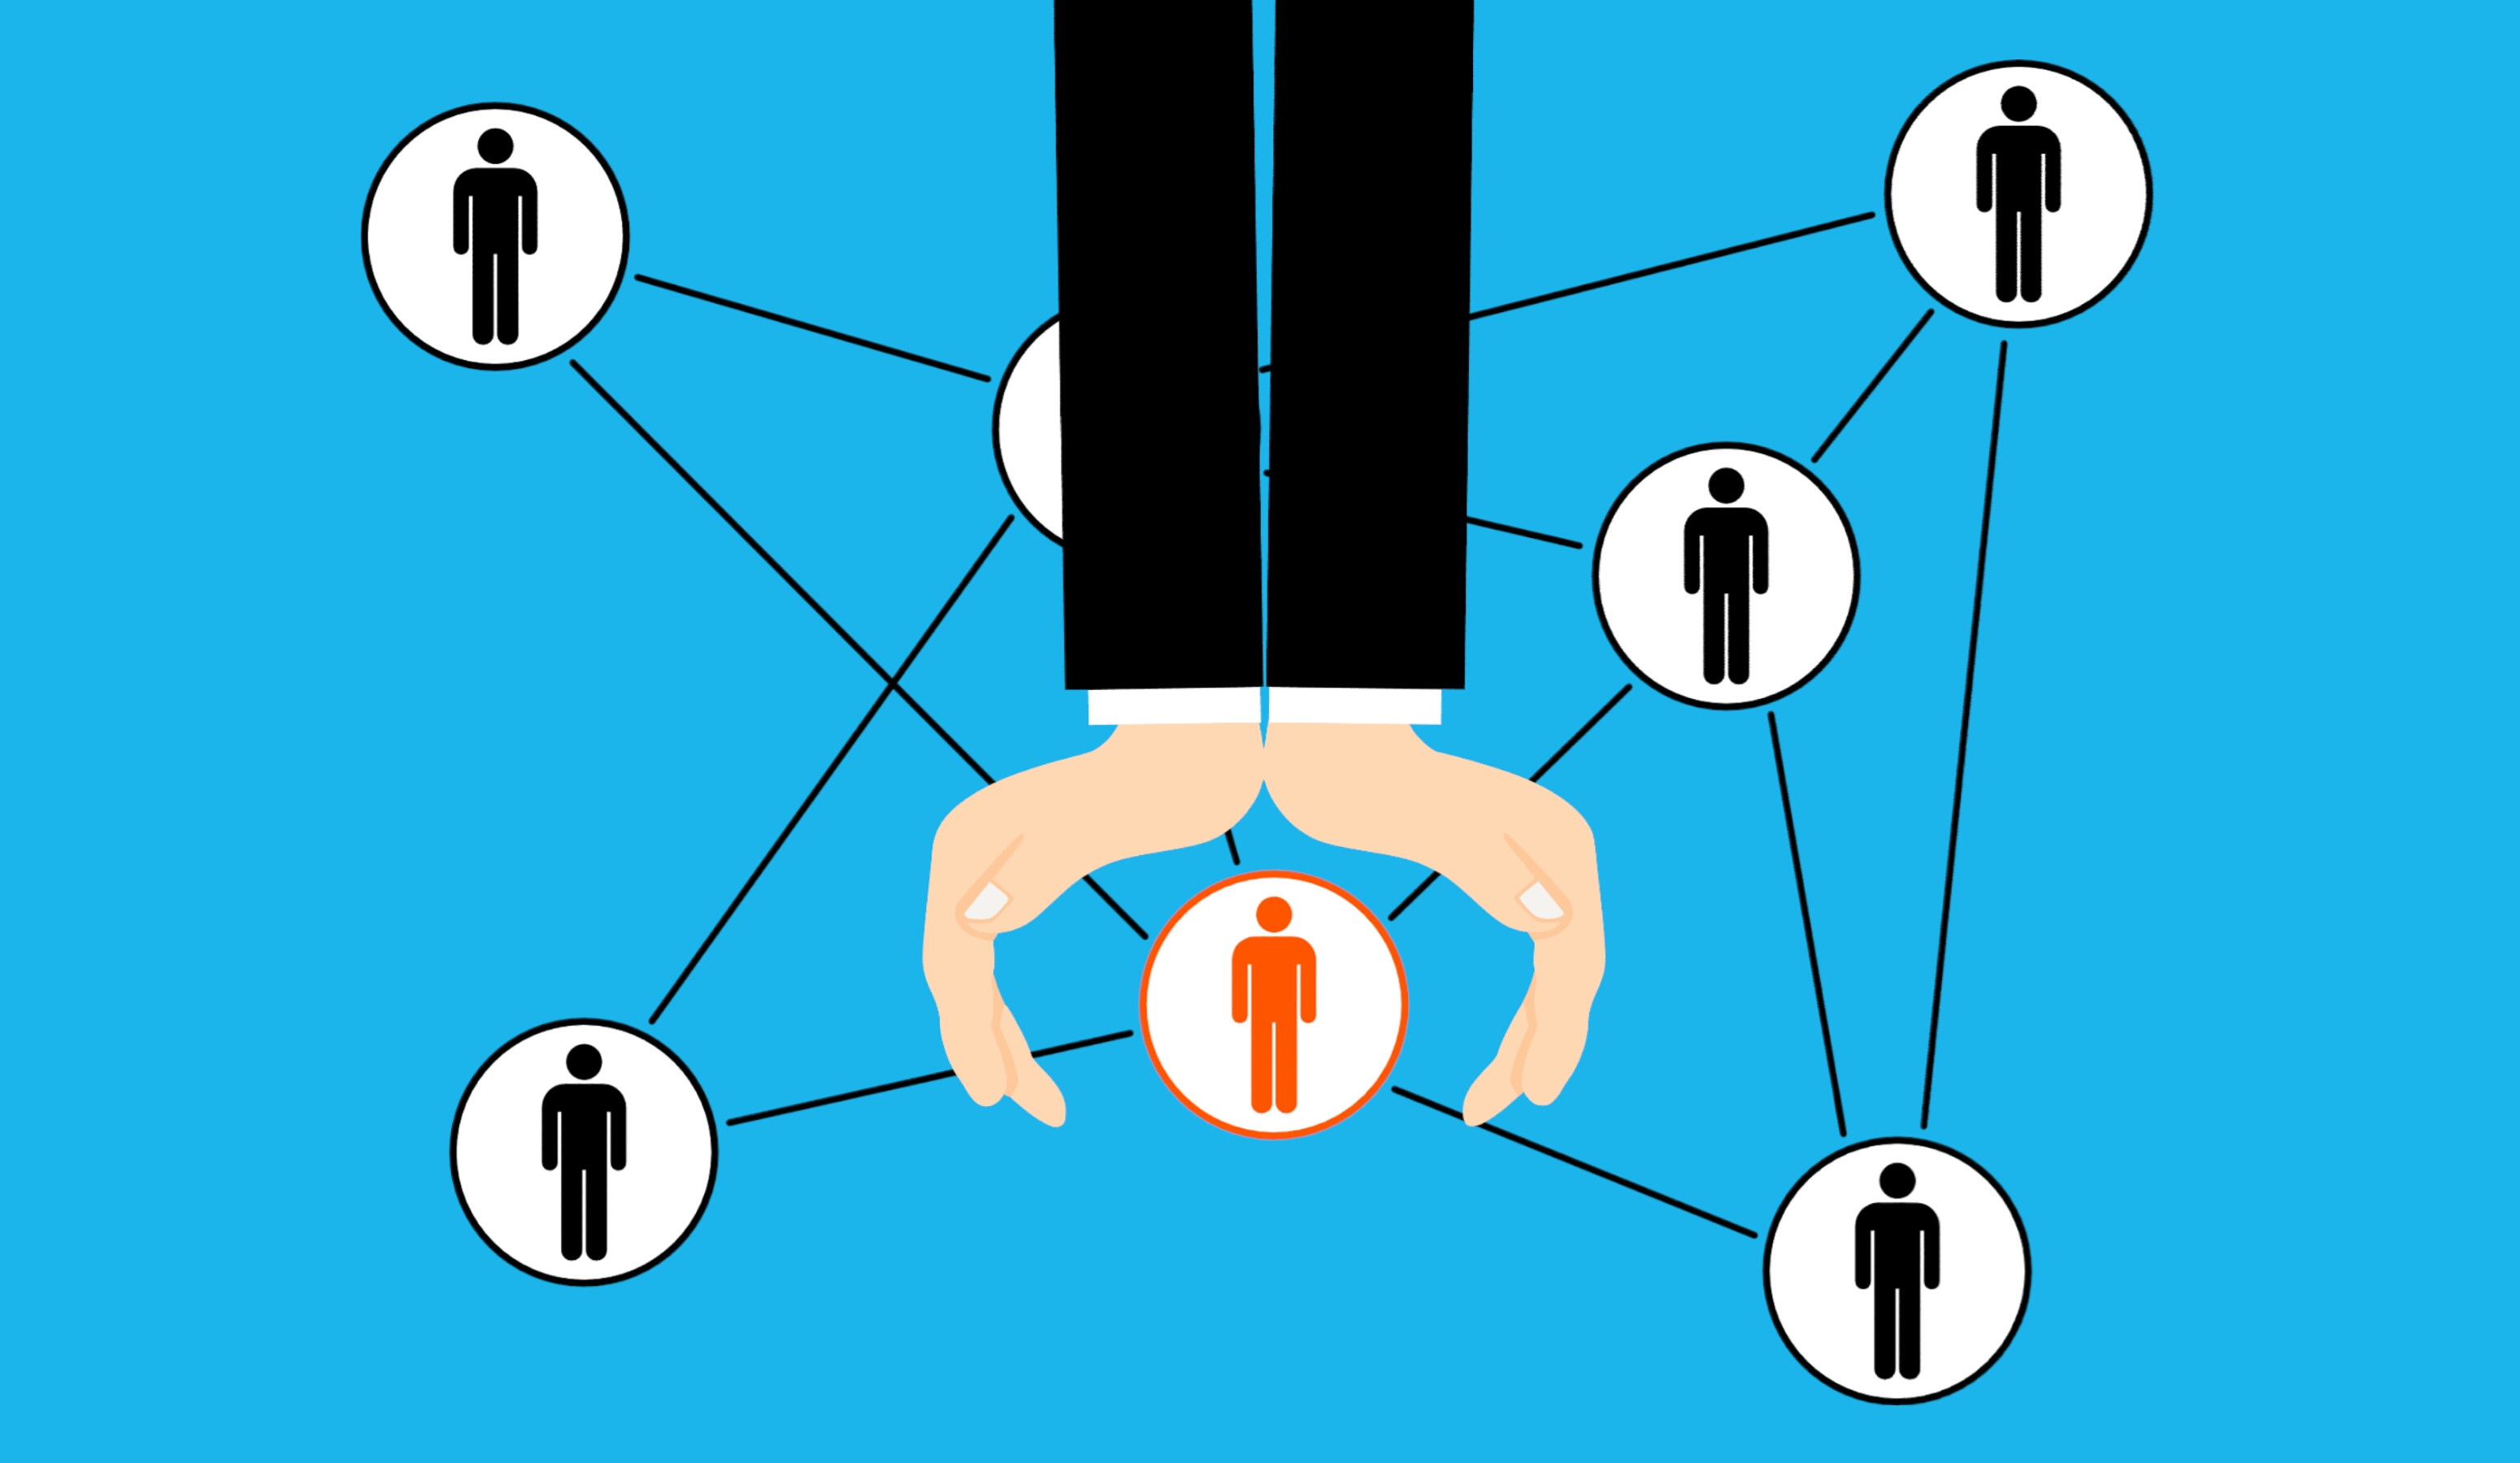
insurance, life, protect, help, secure, care, figure, hand, protection, covering, safety, support, medical, social, security, coverage, network, blue, line, circle, parallel, illustration, graphic design, symmetry